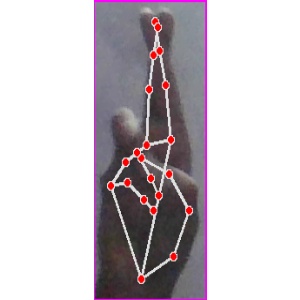
अक्षर: र